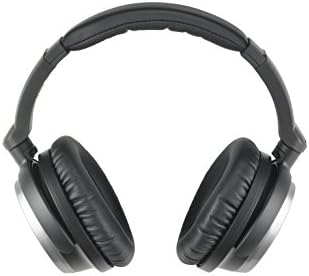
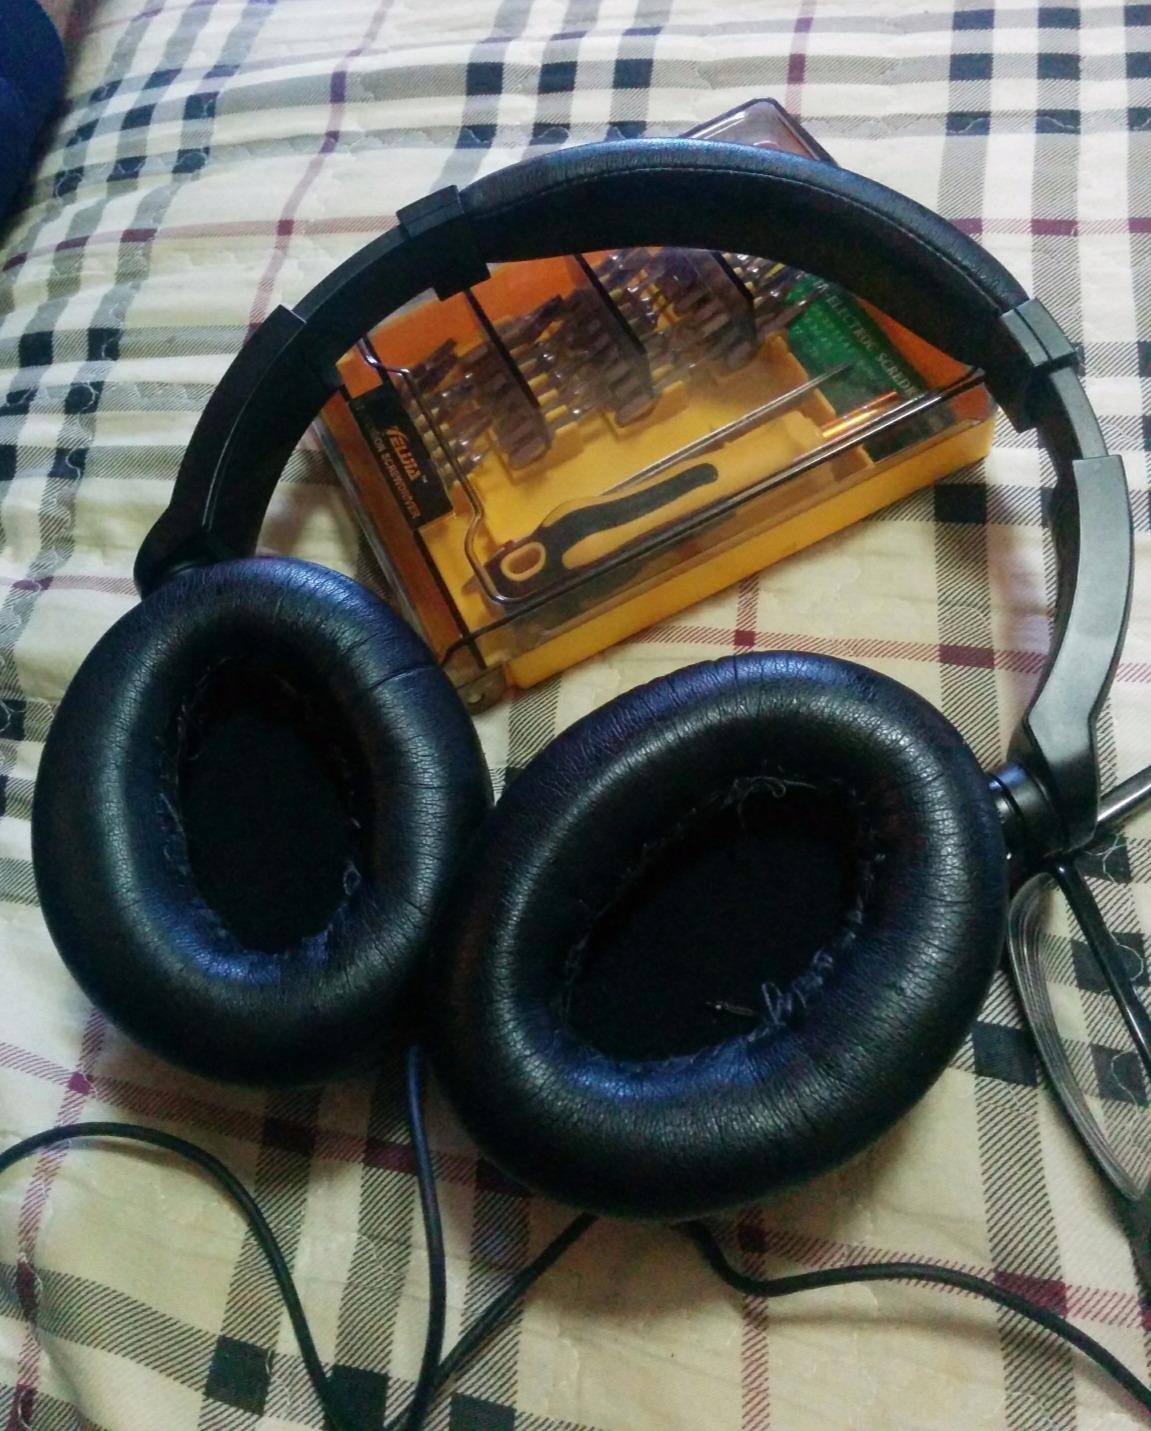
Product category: headphones
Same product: yes